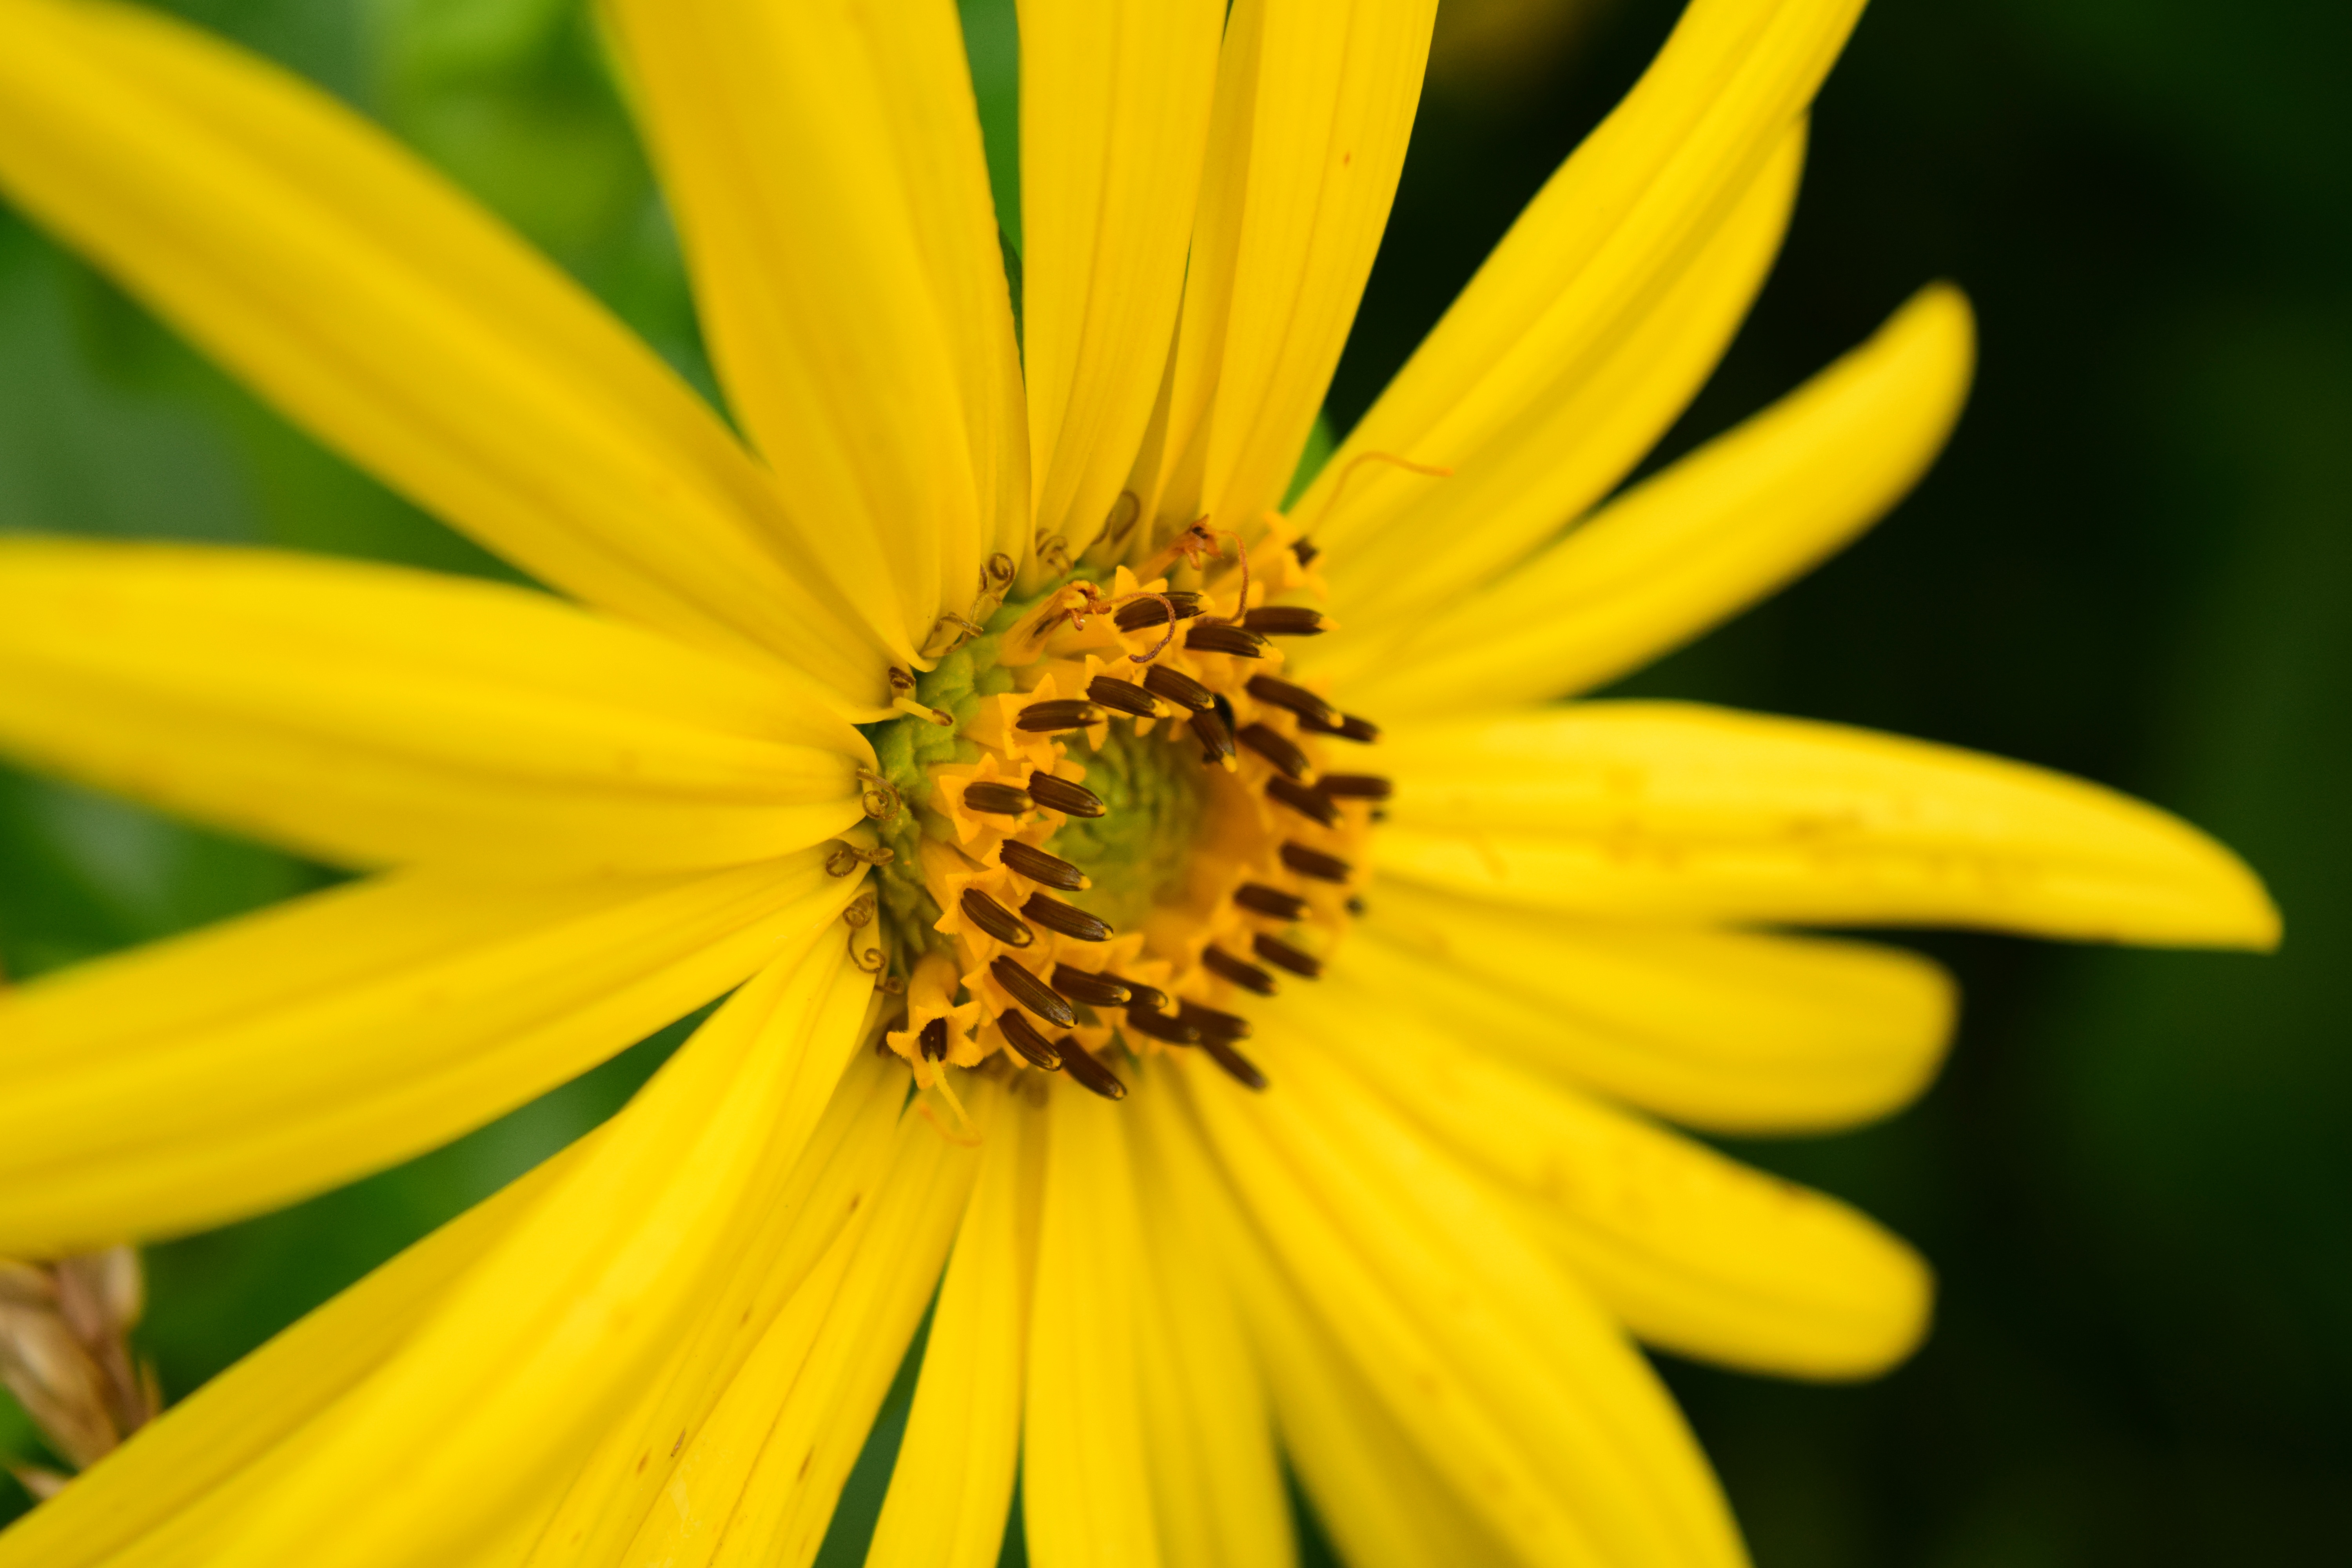
nature, blossom, plant, photography, flower, petal, bloom, pollen, green, botany, yellow, close, flora, wildflower, close up, sun flower, nectar, macro photography, flowering plant, daisy family, plant stem, land plant